Hot Lead

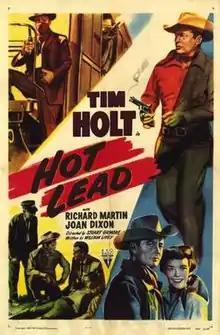
Theatrical release poster

Hot Lead is a 1951 Western film. It stars Tim Holt and Joan Dixon and is directed by Stuart Gilmore.